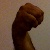
The image shows a hand gesture representing the letter 'M' in Indian Sign Language.